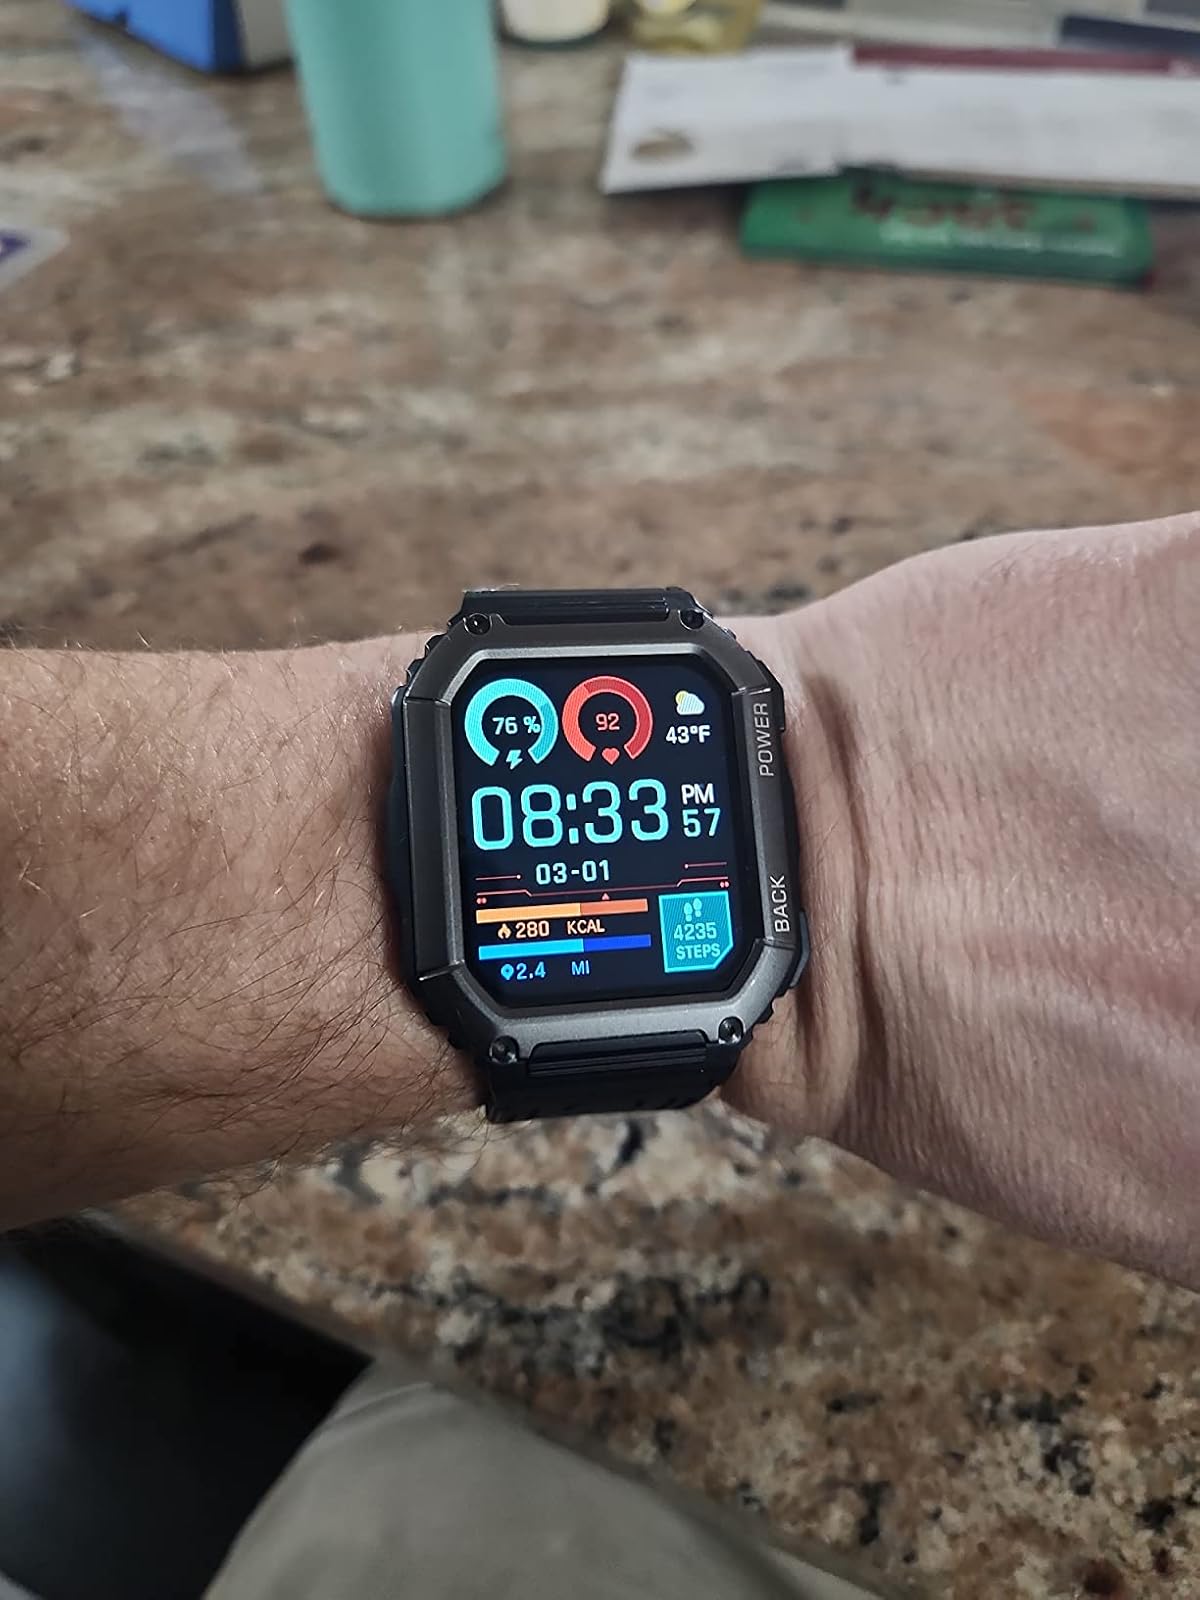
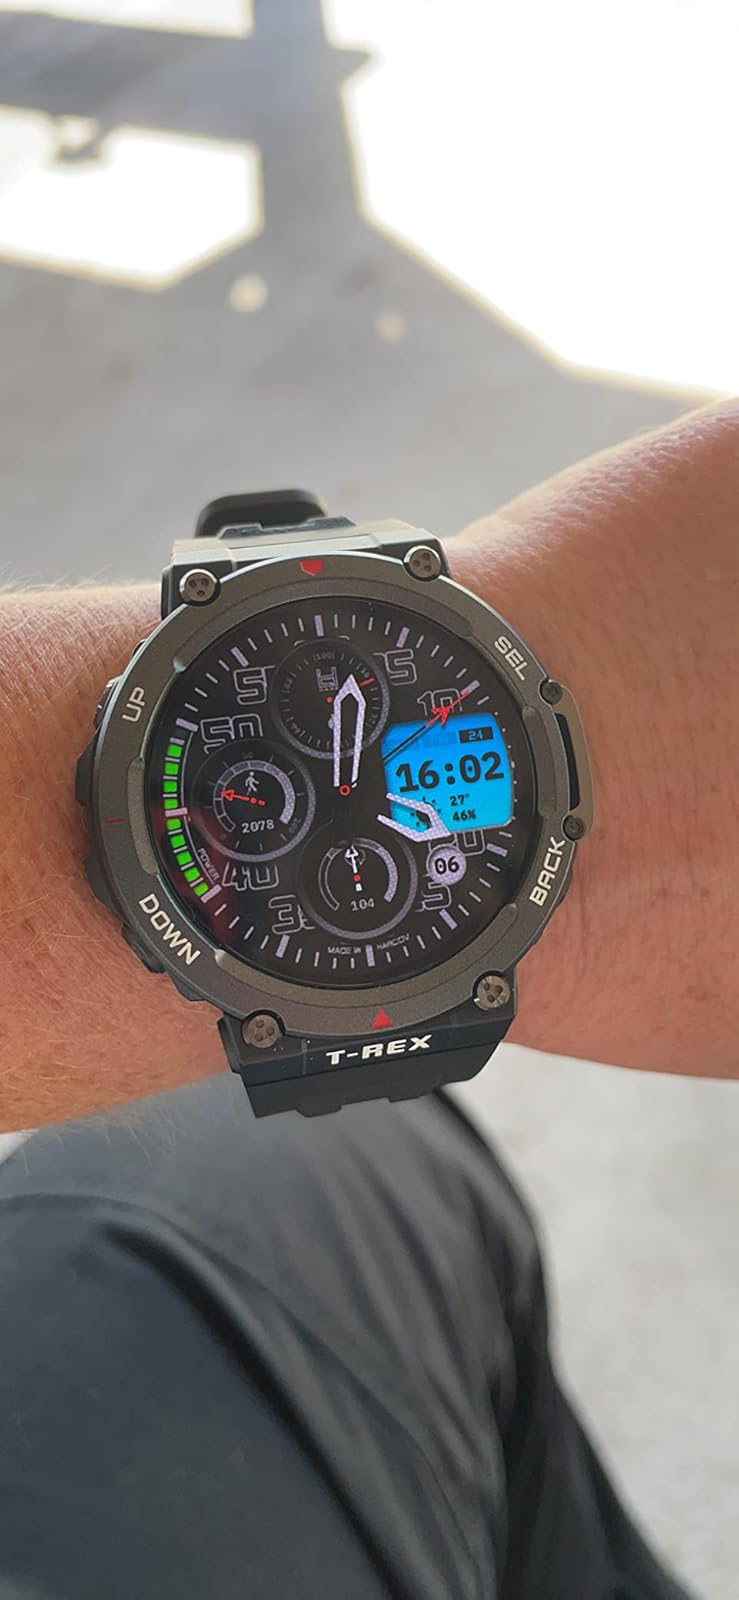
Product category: smartwatch
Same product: no